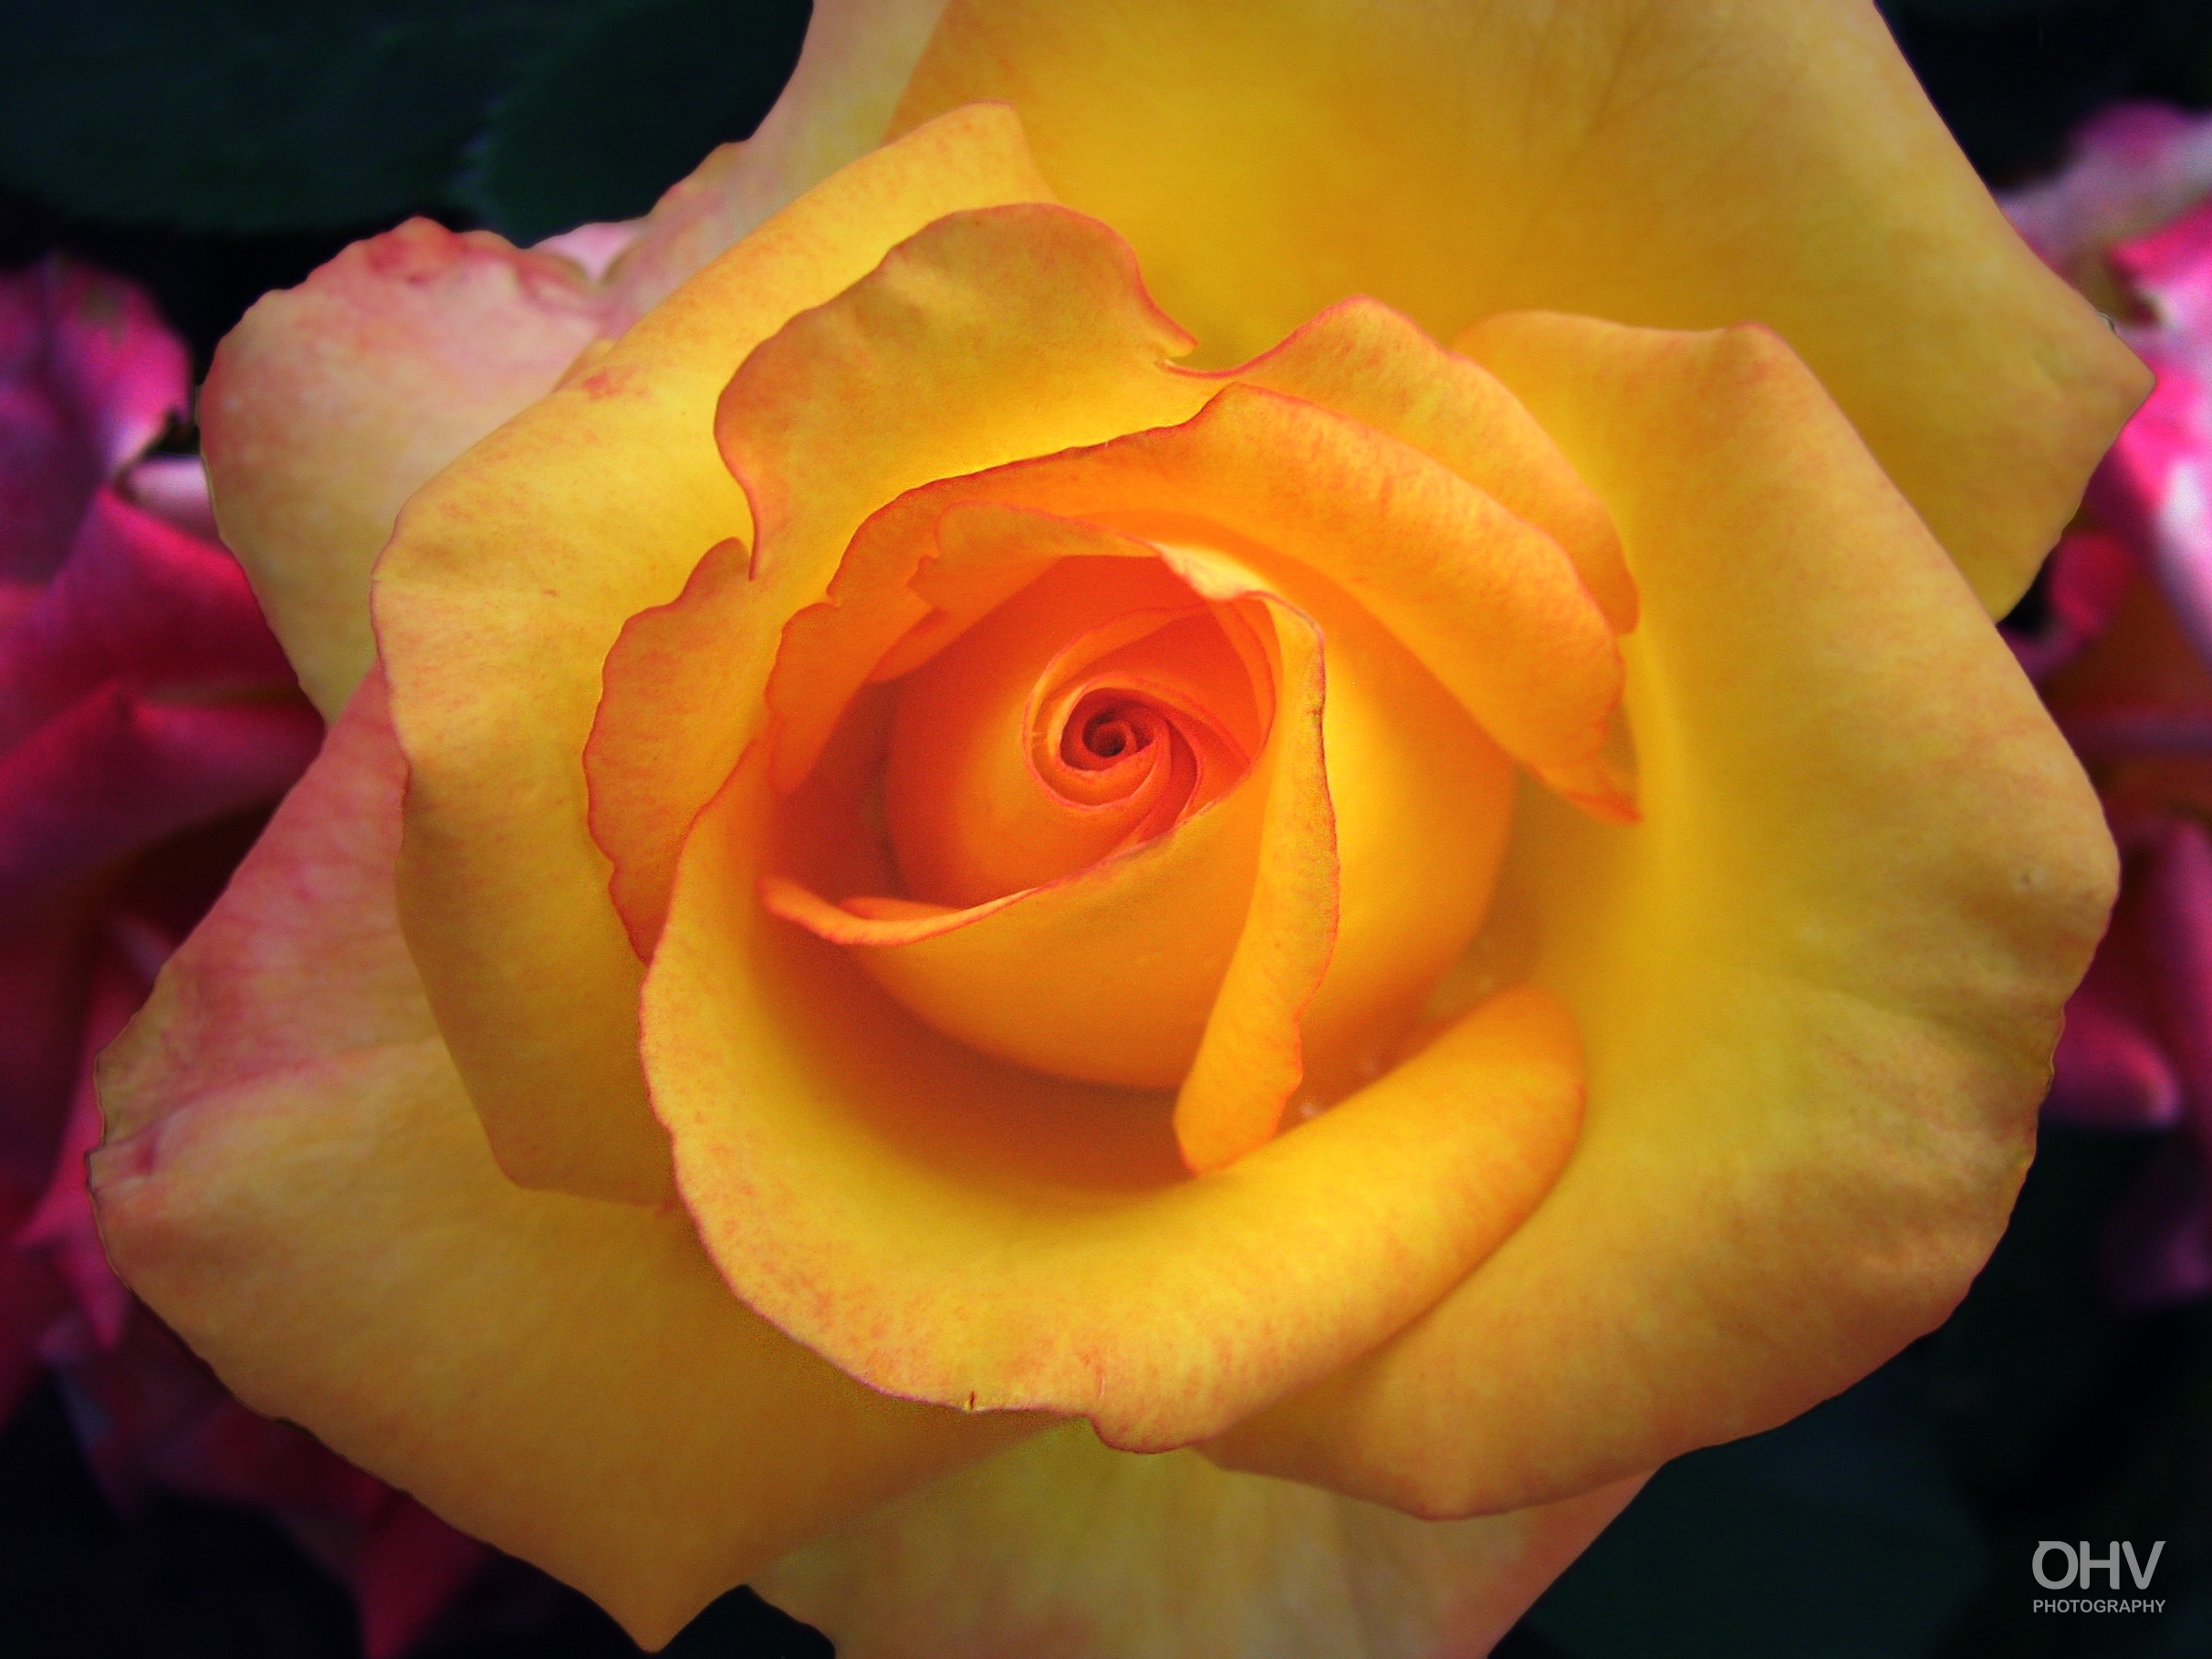
plant, flower, petal, rose, yellow, floribunda, macro photography, flowering plant, garden roses, rose family, plant stem, land plant, rose order, austrian briar